Yann Le Bohec

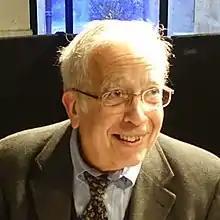
Yann Le Bohec

Yann Le Bohec (26 April 1943, Carthage) is a French historian and epigraphist, specializing in ancient Rome, in particular North Africa during Antiquity and military history.